Kerswell Priory

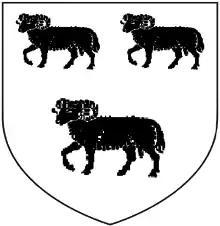
Arms of Sydenham: "Argent, three rams passant guardant sable"

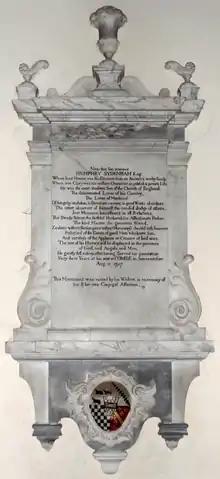
Mural monument in Dulverton Church to Humphrey Sydenham (1694–1757). The arms of Hill of Priory are shown on an inescutcheon of pretence below

Humphrey Sydenham (1694–1757), "The Learned", of Combe and Nutcombe, Devon, eldest son and heir of Humphrey Sydenham (1672–1710), was MP for Exeter 1741–1754. His mural monument survives in All Saints' Church, Dulverton. He was a lawyer trained at the Inner Temple. He married Grace Hill, 2nd daughter and co-heiress of Richard Hill (1655–1737) of Kerswell Priory (who is mentioned on her father's mural monument in Broadhembury Church) (a junior branch of Hill of Hill's Court in Shropshire), by whom he had children 1 son and 3 daughters. He was ruined by the South Sea Bubble of 1720, in which he lost £20,000. His financial situation was restored by a large inheritance from his great-great-uncle Sir John St Barbe, 1st Baronet (died 1723), MP, of Broadlands in Hampshire. In the chancel of Ashington Church, Somerset, is a monument of grey and white marble, inscribed: